Cayey, Puerto Rico

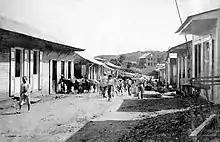

Cayey was founded on August 17, 1773, by Juan Mata Vázquez, who became its first mayor. It is popularly said that Cayey derives its name from the Taíno word for "a place of waters". It was named in honor of , the then governor of Puerto Rico. The town is located in a valley nestled between Puerto Rico's Cordillera Central mountain range and the Sierra de Cayey at roughly the midpoint of routes PR-1 and PR-52. The routes lead to a popular drive that provides panoramic views of the island from its highest points.